Hermann A. Schlögl

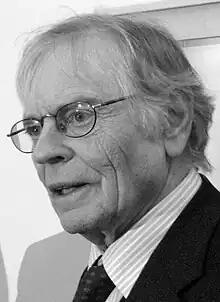
Schlögl in 2010

Born in Munich on 22 July 1932, Hermann was the youngest son of politician and the brother of historian . He studied literature and theatre at the Ludwig Maximilian University of Munich, while at the same time taking acting lessons. He started off as an actor at the Theater Ulm and at the Wuppertaler Bühnen. He also took on roles in film, such as in "Andreas Voest", directed by .